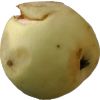
Label: Apple hit 1